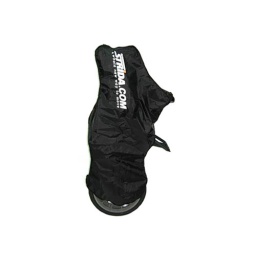
everyday bag to cover your Strida, keep from dust, to store in the car boot.